Terraforming of Mars

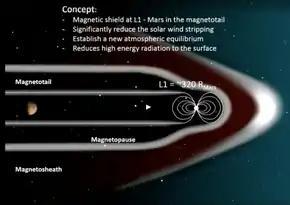
Magnetic shield on L1 orbit around Mars

During the Planetary Science Vision 2050 Workshop in late February 2017, NASA scientist Jim Green proposed a concept of placing a magnetic dipole field between the planet and the Sun to protect it from high-energy solar particles. It would be located at the Mars Lagrange orbit L at about 320 R, creating a partial and distant artificial magnetosphere. The field would need to be "Earth comparable" and sustain as measured at 1 Earth-radius. The paper abstract cites that this could be achieved by a magnet with a strength of . If constructed, the shield may allow the planet to partially restore its atmosphere.